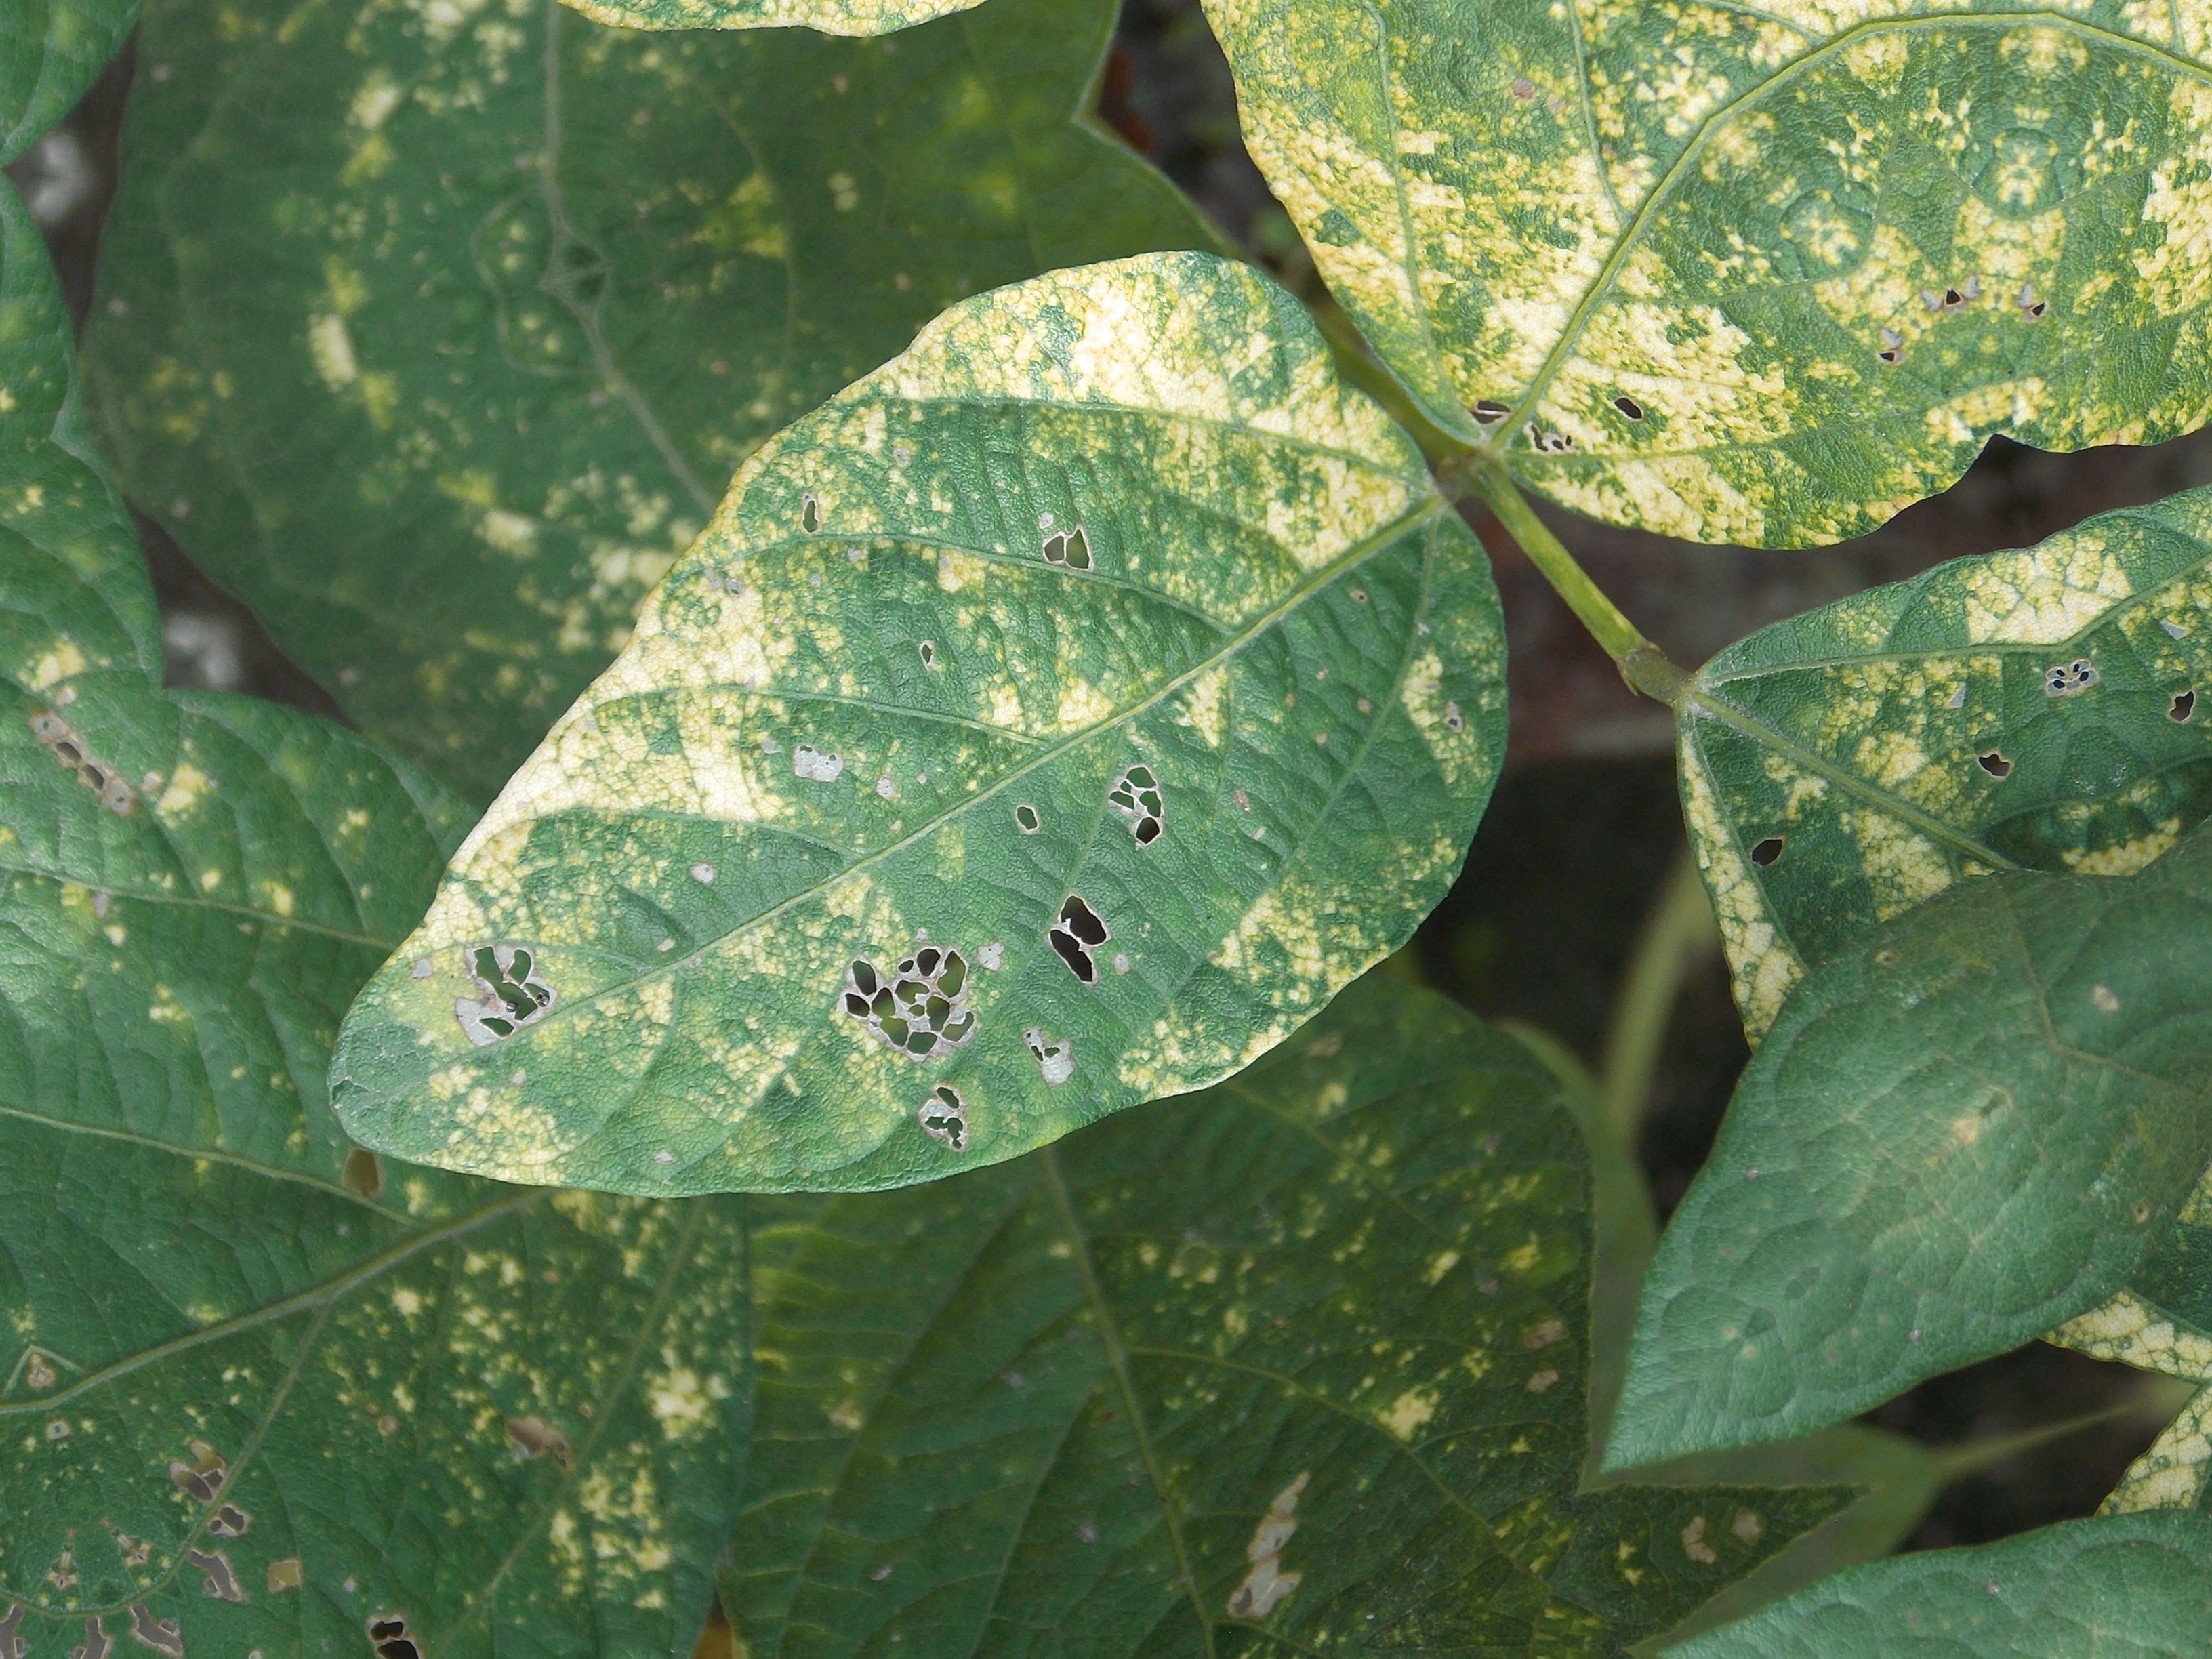
Label: Disease